Go-Moku / Renju

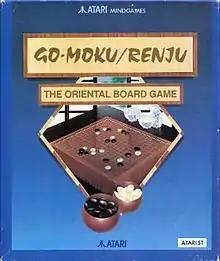

"Go-Moku / Renju" is a game in which go-moku and its more sophisticated version renju are played on a grid using black and white counters.